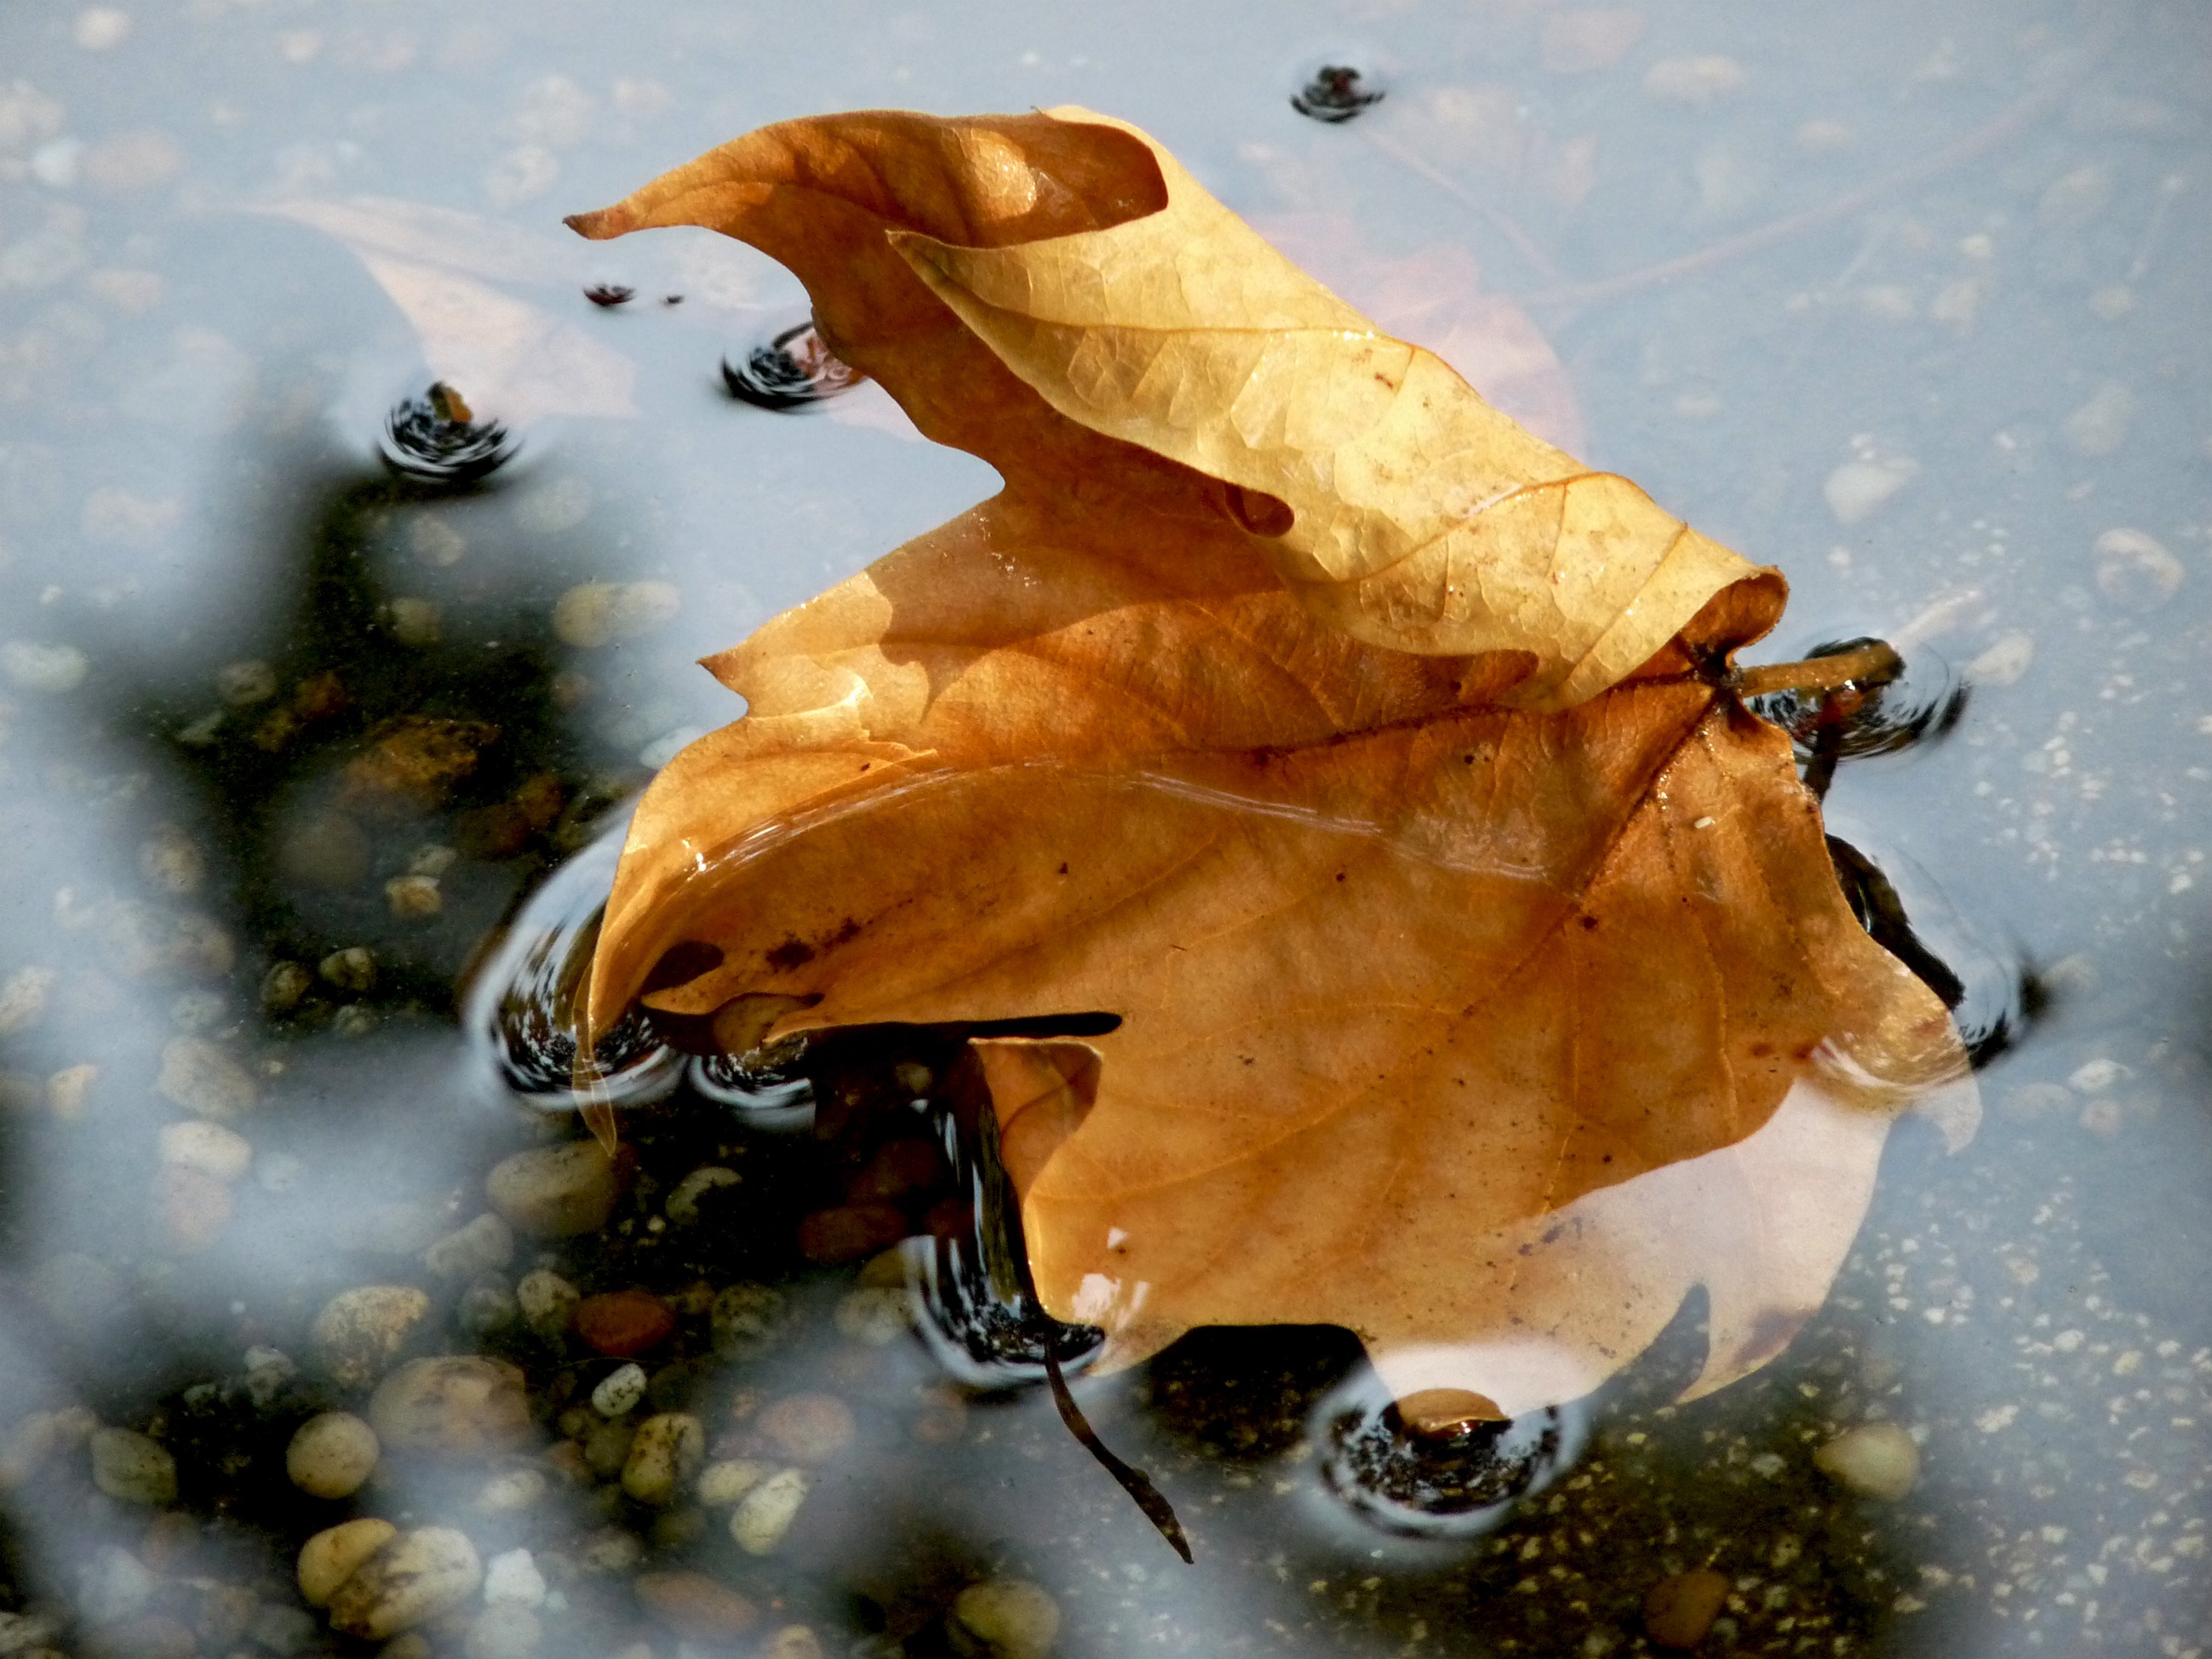
tree, water, nature, branch, winter, plant, leaf, flower, foliage, insect, autumn, moth, yellow, season, fauna, bubble, invertebrate, macro photography